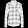
Label: Shirt